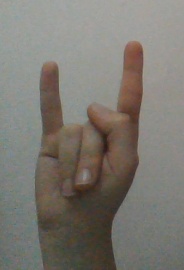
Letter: la